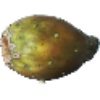
Label: cactus_fruit